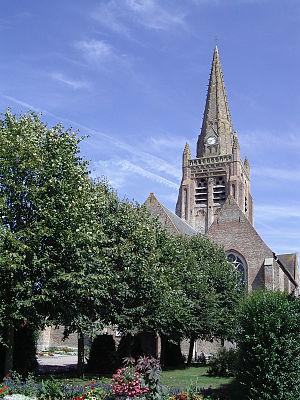
Eglise de Warhem (France, Nord)
Warhem est une commune française située dans le département du Nord, en région Hauts-de-France.